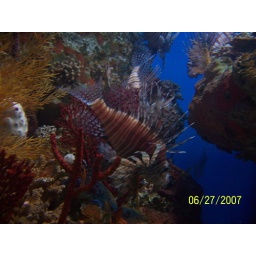
lotsa lion fish in a tank